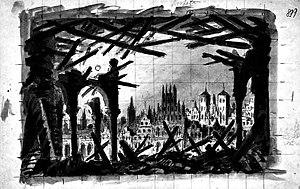
Le Prophète: esquisse de décor de Giuseppe Bertoja (1804-1873) pour l'Acte V (La Fenice, Venise, 1855)
Le Prophète est un grand opéra en cinq actes de Giacomo Meyerbeer sur un livret d'Eugène Scribe et Émile Deschamps d'après l'Essai sur les mœurs et l'esprit des nations de Voltaire. L’intrigue est basée sur la vie de Jean de Leyde, chef protestant des anabaptistes et auto-proclamé « roi de Sion ». L’action se déroule au XVIᵉ siècle à Dordrecht en Hollande et à Münster en Allemagne.